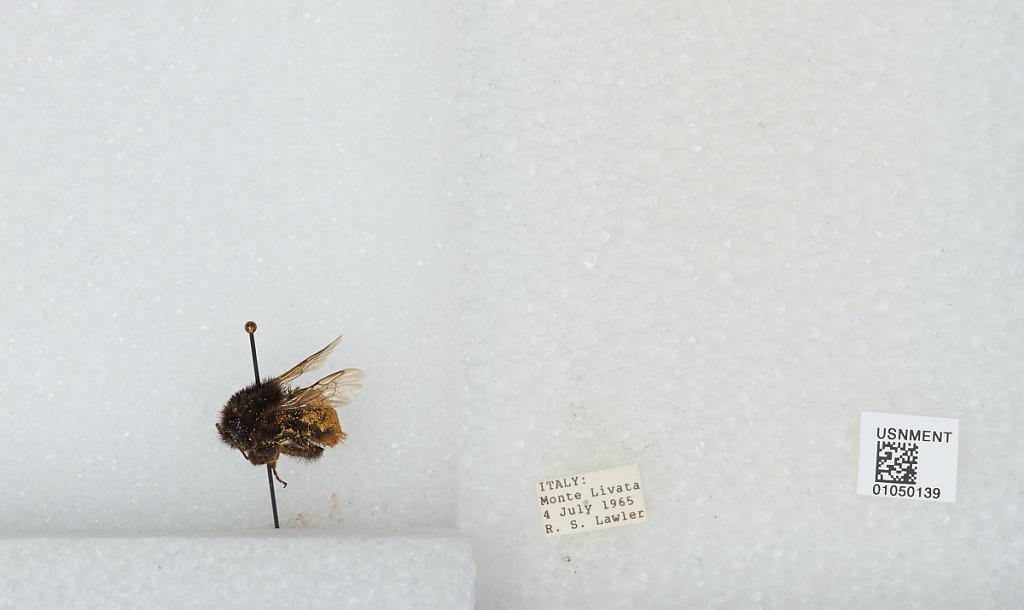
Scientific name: Bombus sp.
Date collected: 1965-7-4
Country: Italy
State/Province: Latium
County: Roma
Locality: Monte Livata